Arkansas Razorbacks baseball

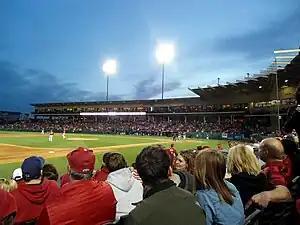
A game in progress in Baum Stadium, April 2013

In 2007, Arkansas led the nation in attendance, with 8,069 attendees per game, over 700 more per game than second-place LSU. Mississippi State, another SEC school, was third with an average of 6,795 per game.